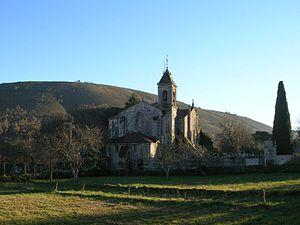
Melón est une commune de la province d'Ourense en Galice, appartenant à la comarque O Ribeiro connue principalement pour son monastère. Population recensée en 2004 : 1502 habitants.